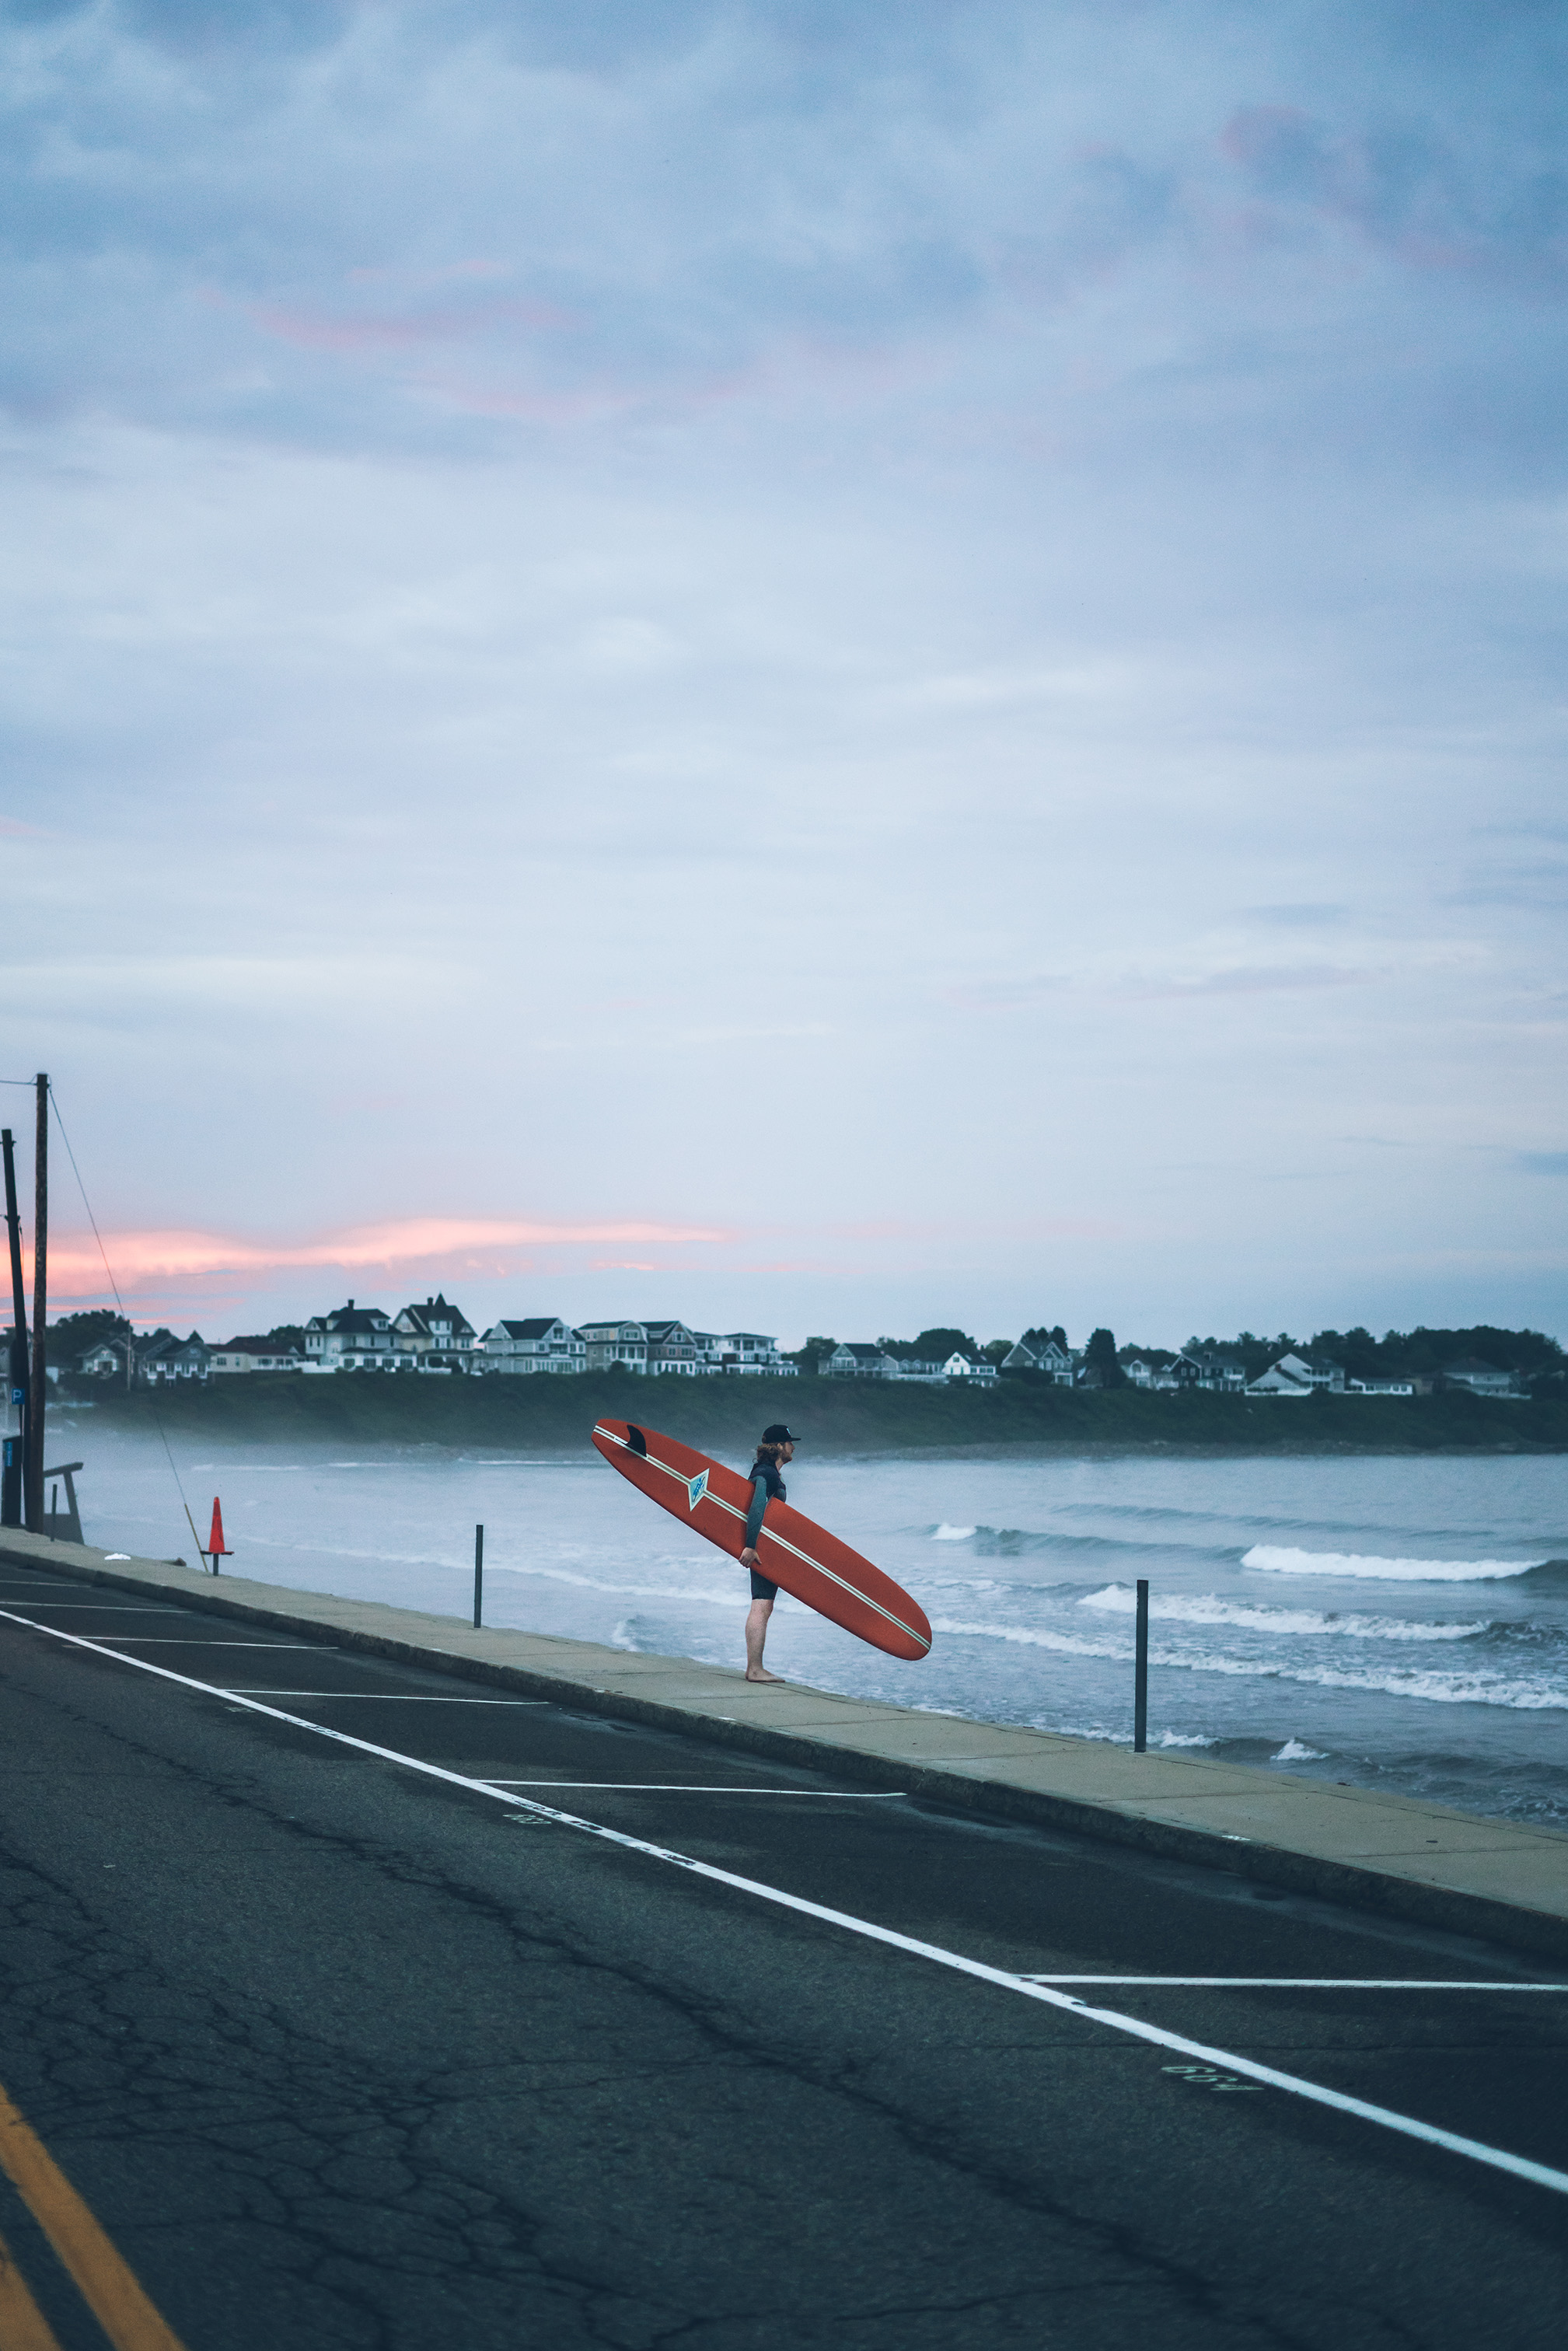
sky, sea, beach, vehicle, ocean, shore, coast, cloud, wave, vacation, coastal and oceanic landforms, road, wind wave, wind, bay, channel, car